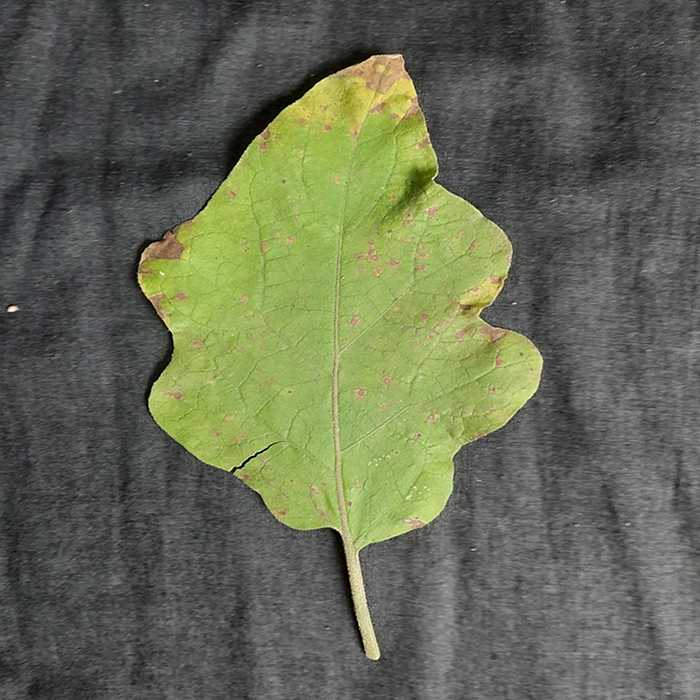
Plant: Eggplant
Label: Eggplant Cercopora leaf spot